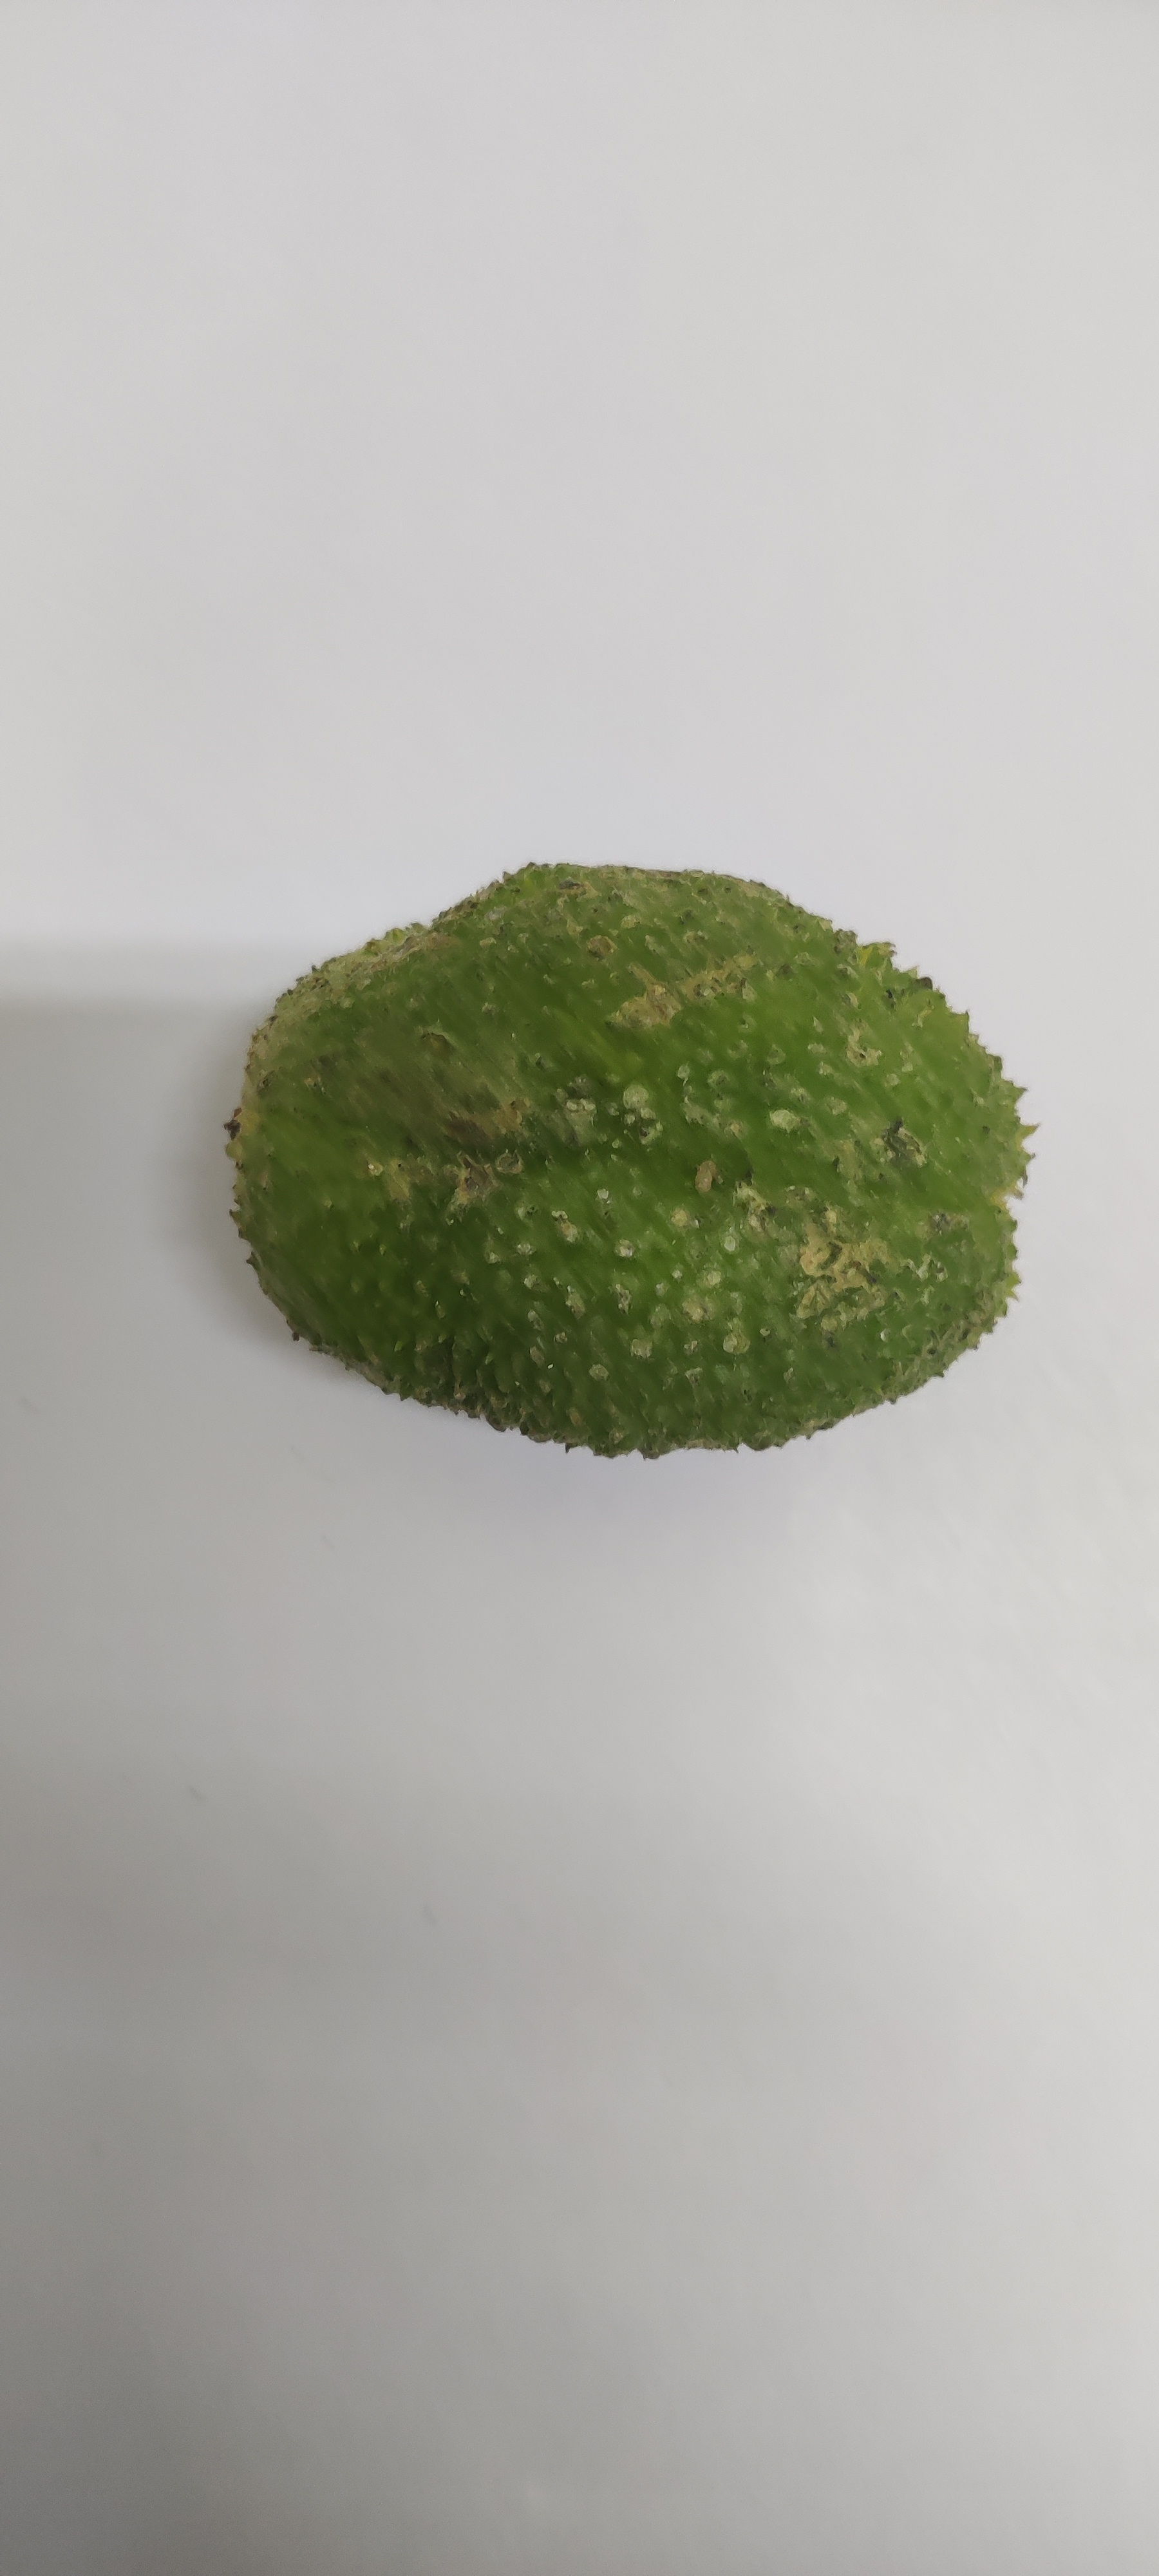
Crop: Spiny Gourd
Condition: Severely Damaged